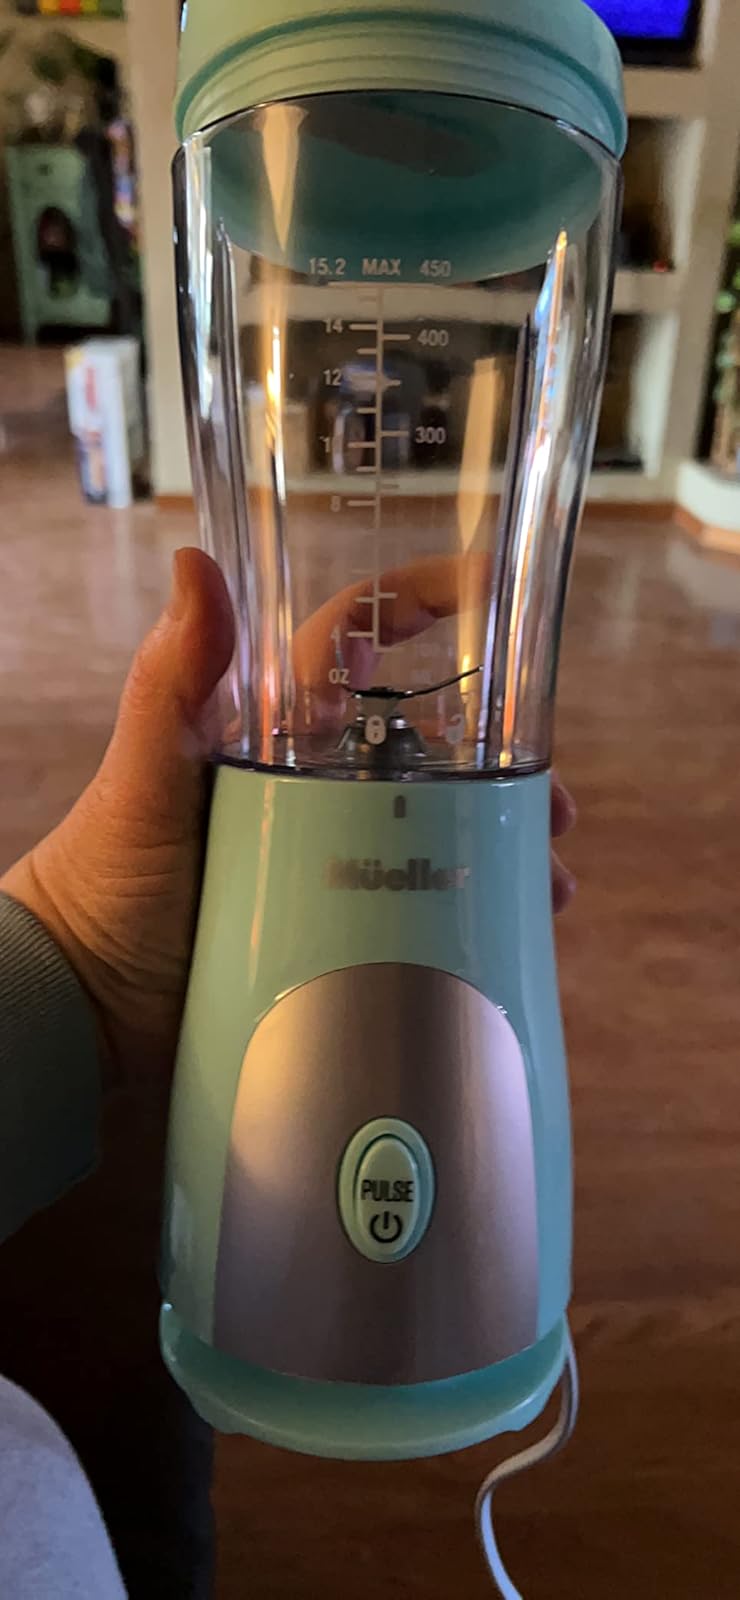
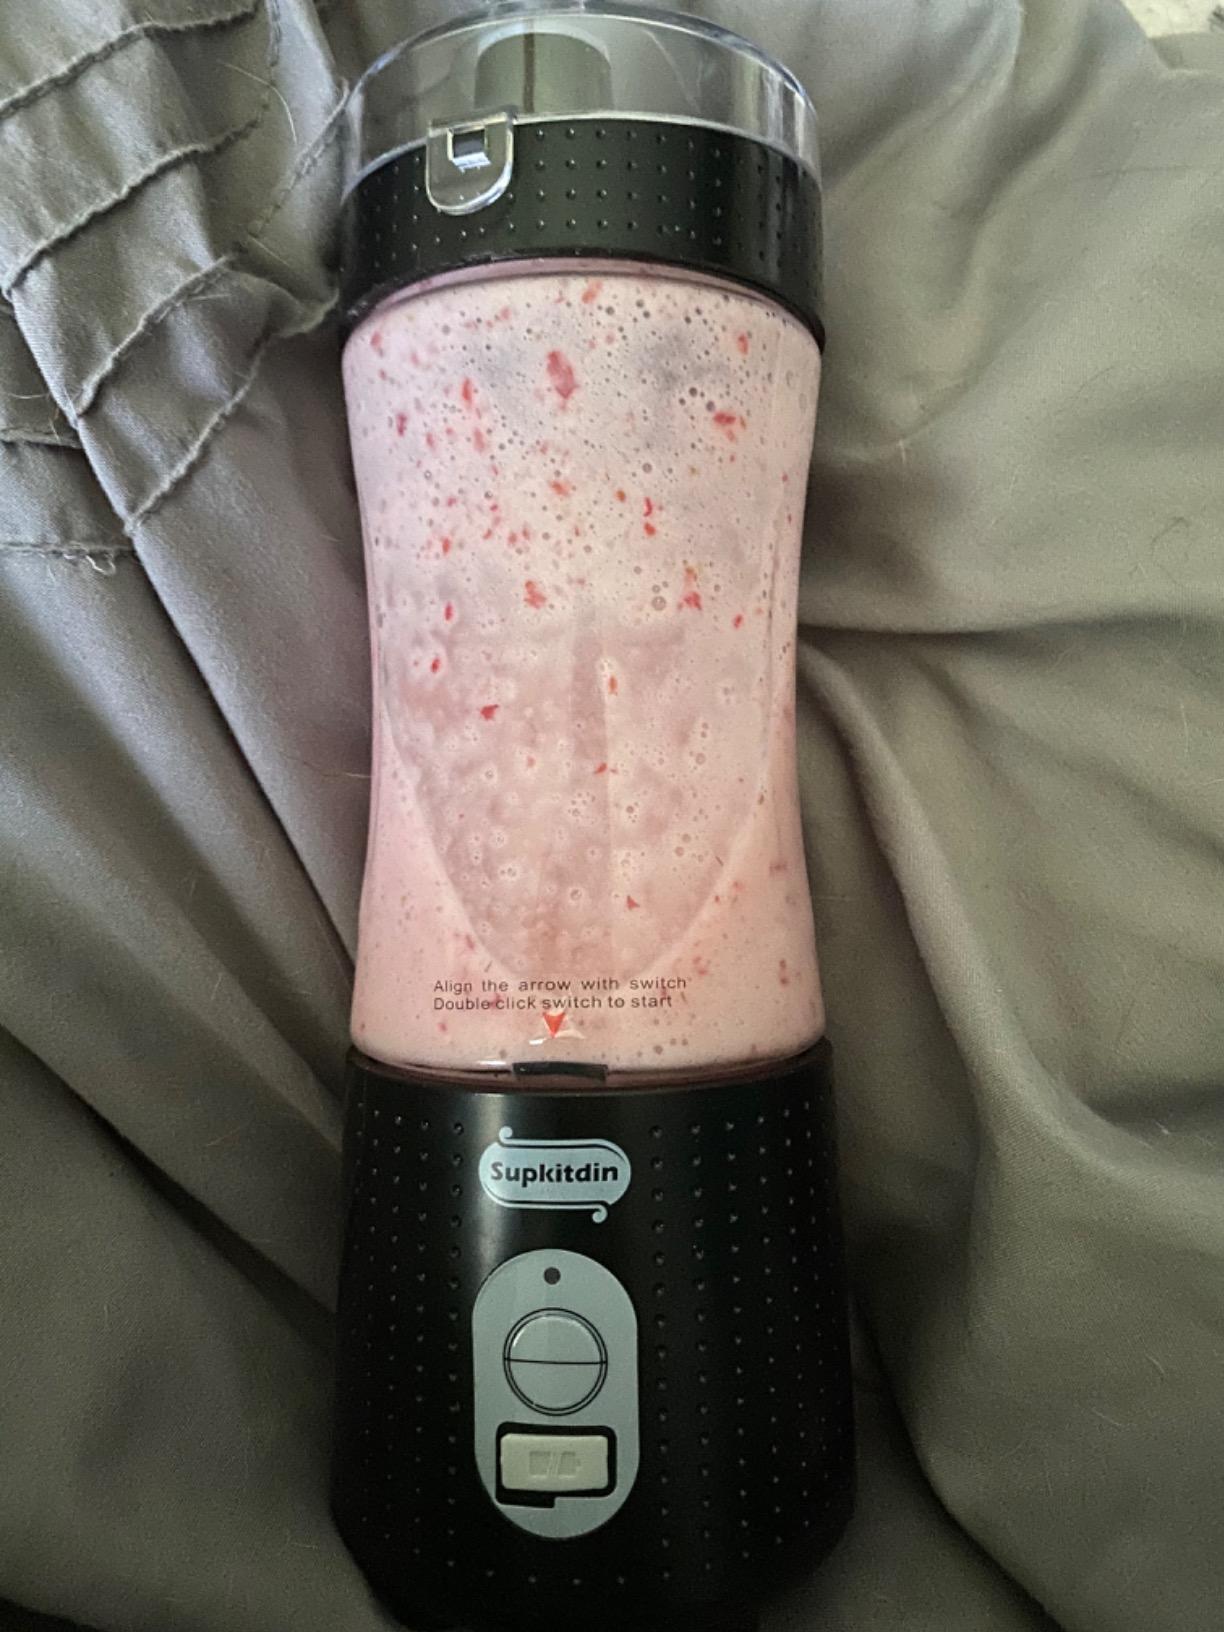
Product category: items_blender
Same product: no